Bryan Dobzanski

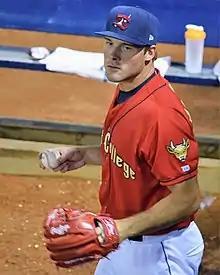
Dobzanski with the State College Spikes in 2016

Bryan John Dobzanski (born August 31, 1995) is an American professional baseball pitcher who is a free agent.